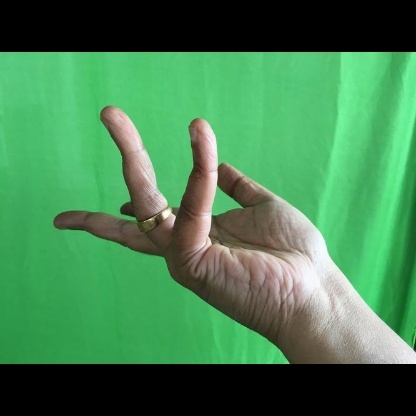
Mudra: Alapadmam